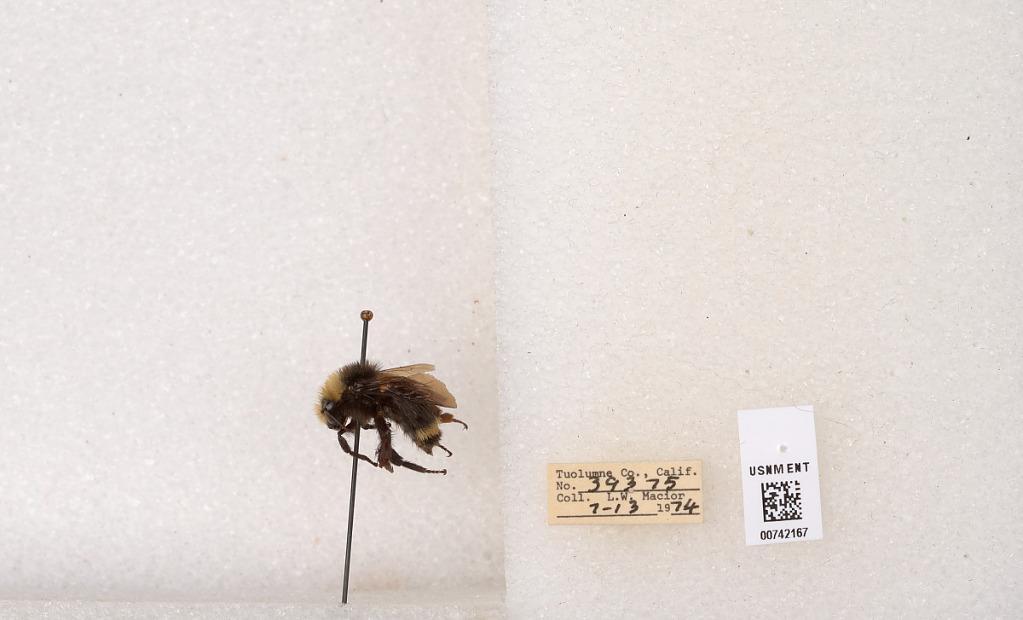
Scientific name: Bombus (Pyrobombus) vosnesenskii Radoszkowski
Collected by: L. Macior
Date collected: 1974-7-13
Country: United States
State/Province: California
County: Tuolumne
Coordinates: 37.9712, -120.228